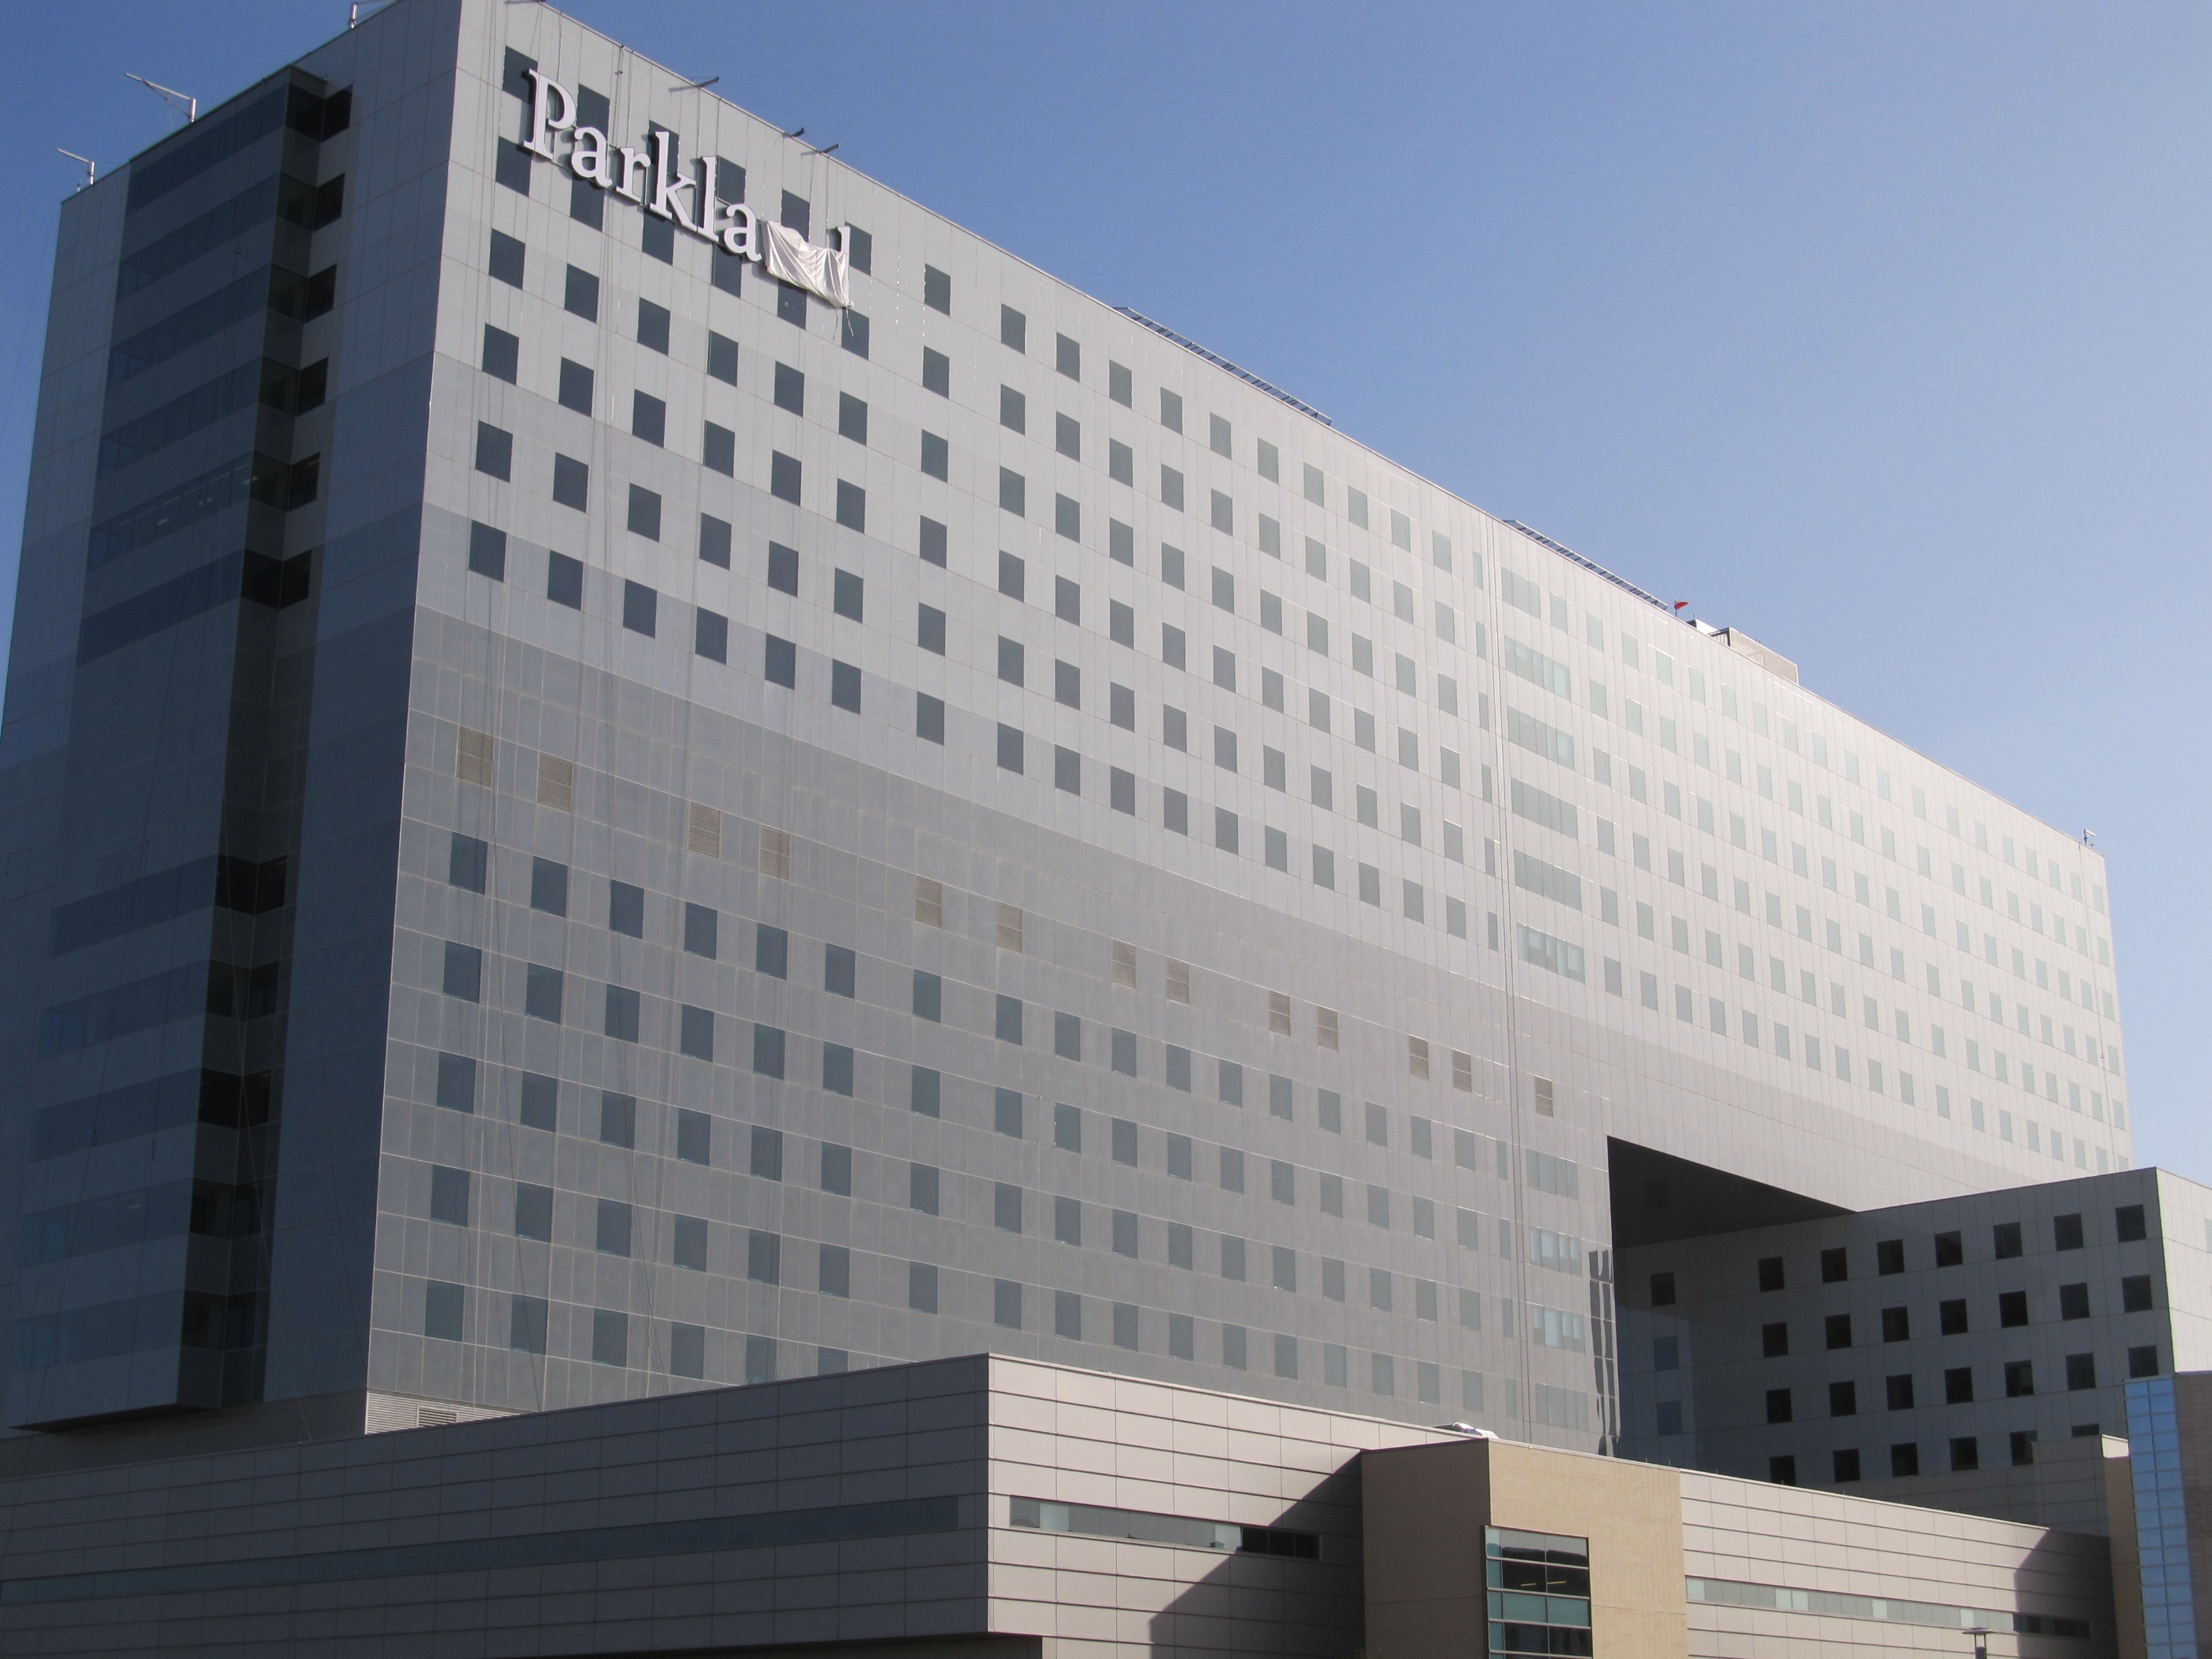
architecture, glass, building, facade, modern, tower block, design, hospital, texas, dallas, commercial building, headquarters, parkland, brutalist architecture, corporate headquarters